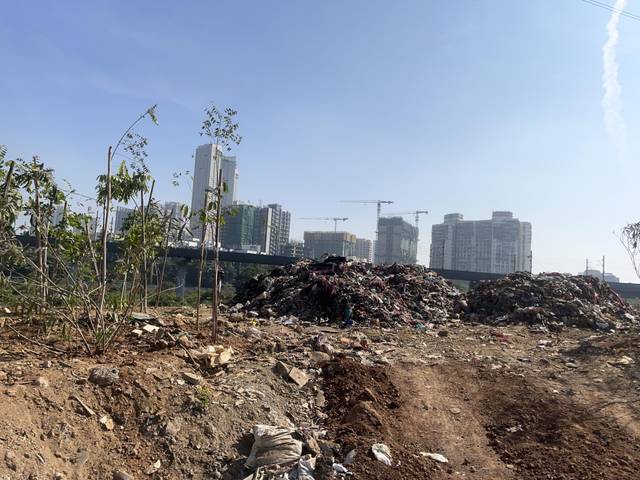
Region: India
Coordinates: 19.198, 72.83